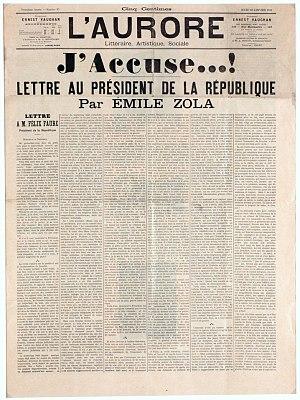
""J'accuse"", page de couverture du journal L’Aurore, publiant la lettre d’Emile Zola au Président de la République, M. Félix Faure à propos de l’Affaire Dreyfus.
Le musée d'Art et d'Histoire du judaïsme est le plus grand musée français qui porte sur l'art et l'histoire juifs. Il est installé dans l'ancien hôtel particulier de Saint-Aignan dans quartier du Marais dans le 3ᵉ arrondissement de Paris.